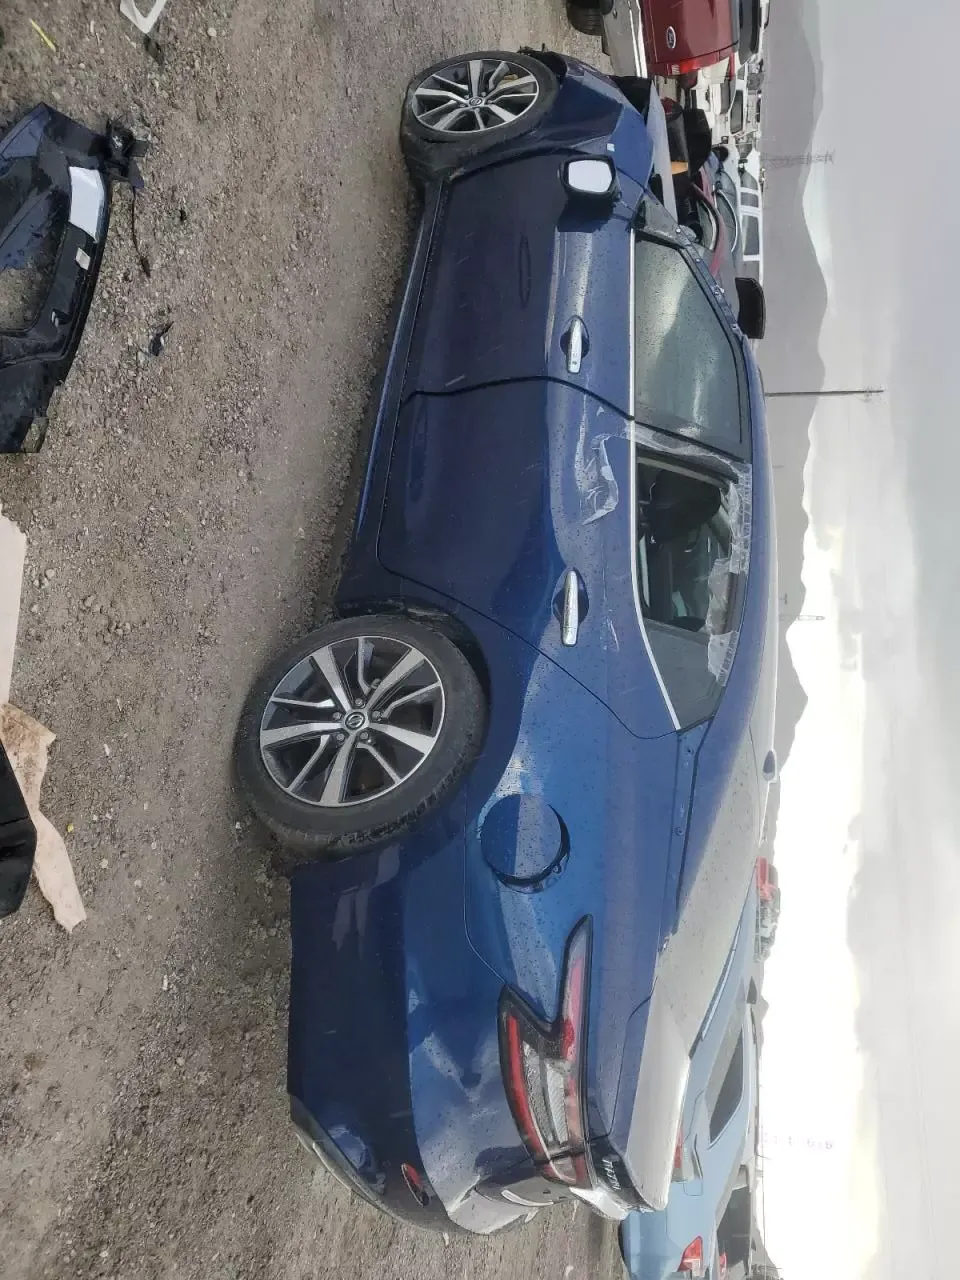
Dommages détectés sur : capot, aile avant gauche, porte avant gauche, porte arrière gauche, aile arrière gauche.
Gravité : majeur